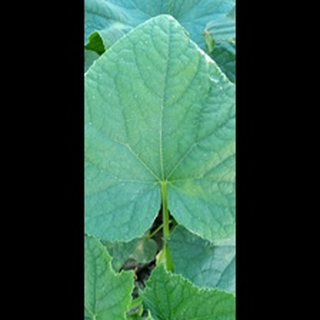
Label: healthy_cucumber